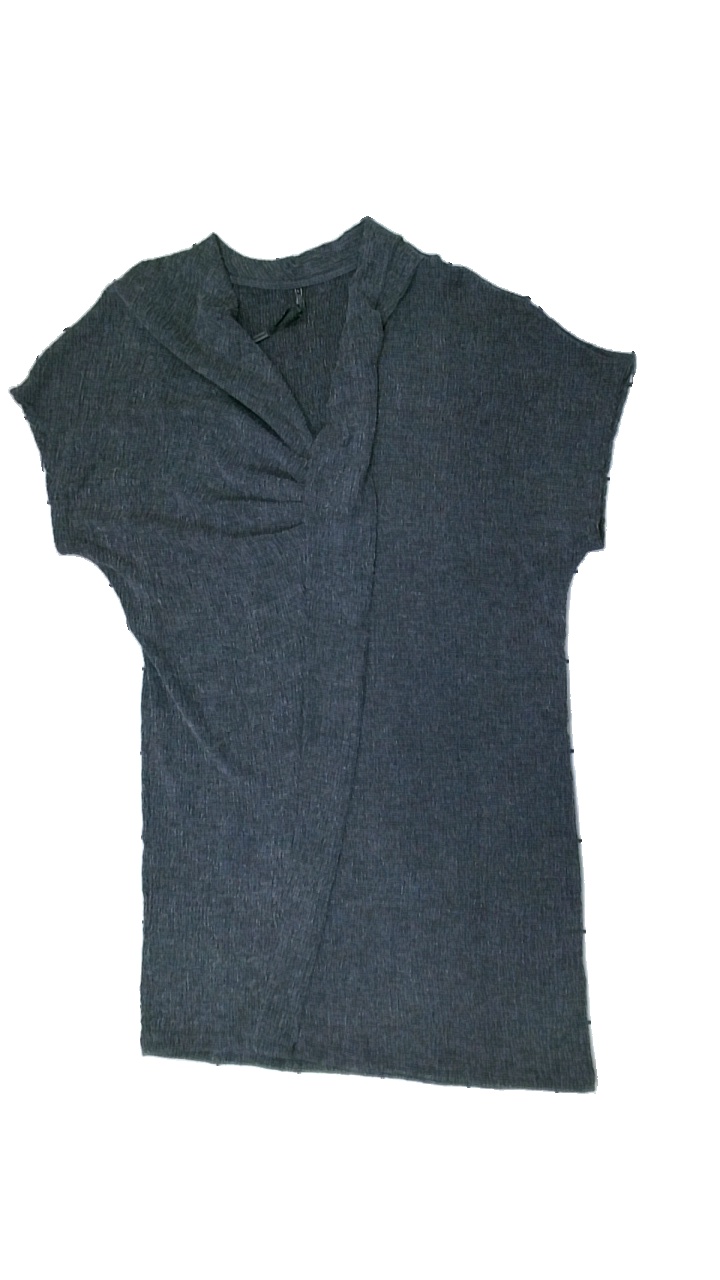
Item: Tunic (Ladies)
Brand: Free Quent
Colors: Grey
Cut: V-collar
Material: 80% polyester, 20% cotton
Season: Spring
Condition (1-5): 4
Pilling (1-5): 4
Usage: Reuse
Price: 50-100